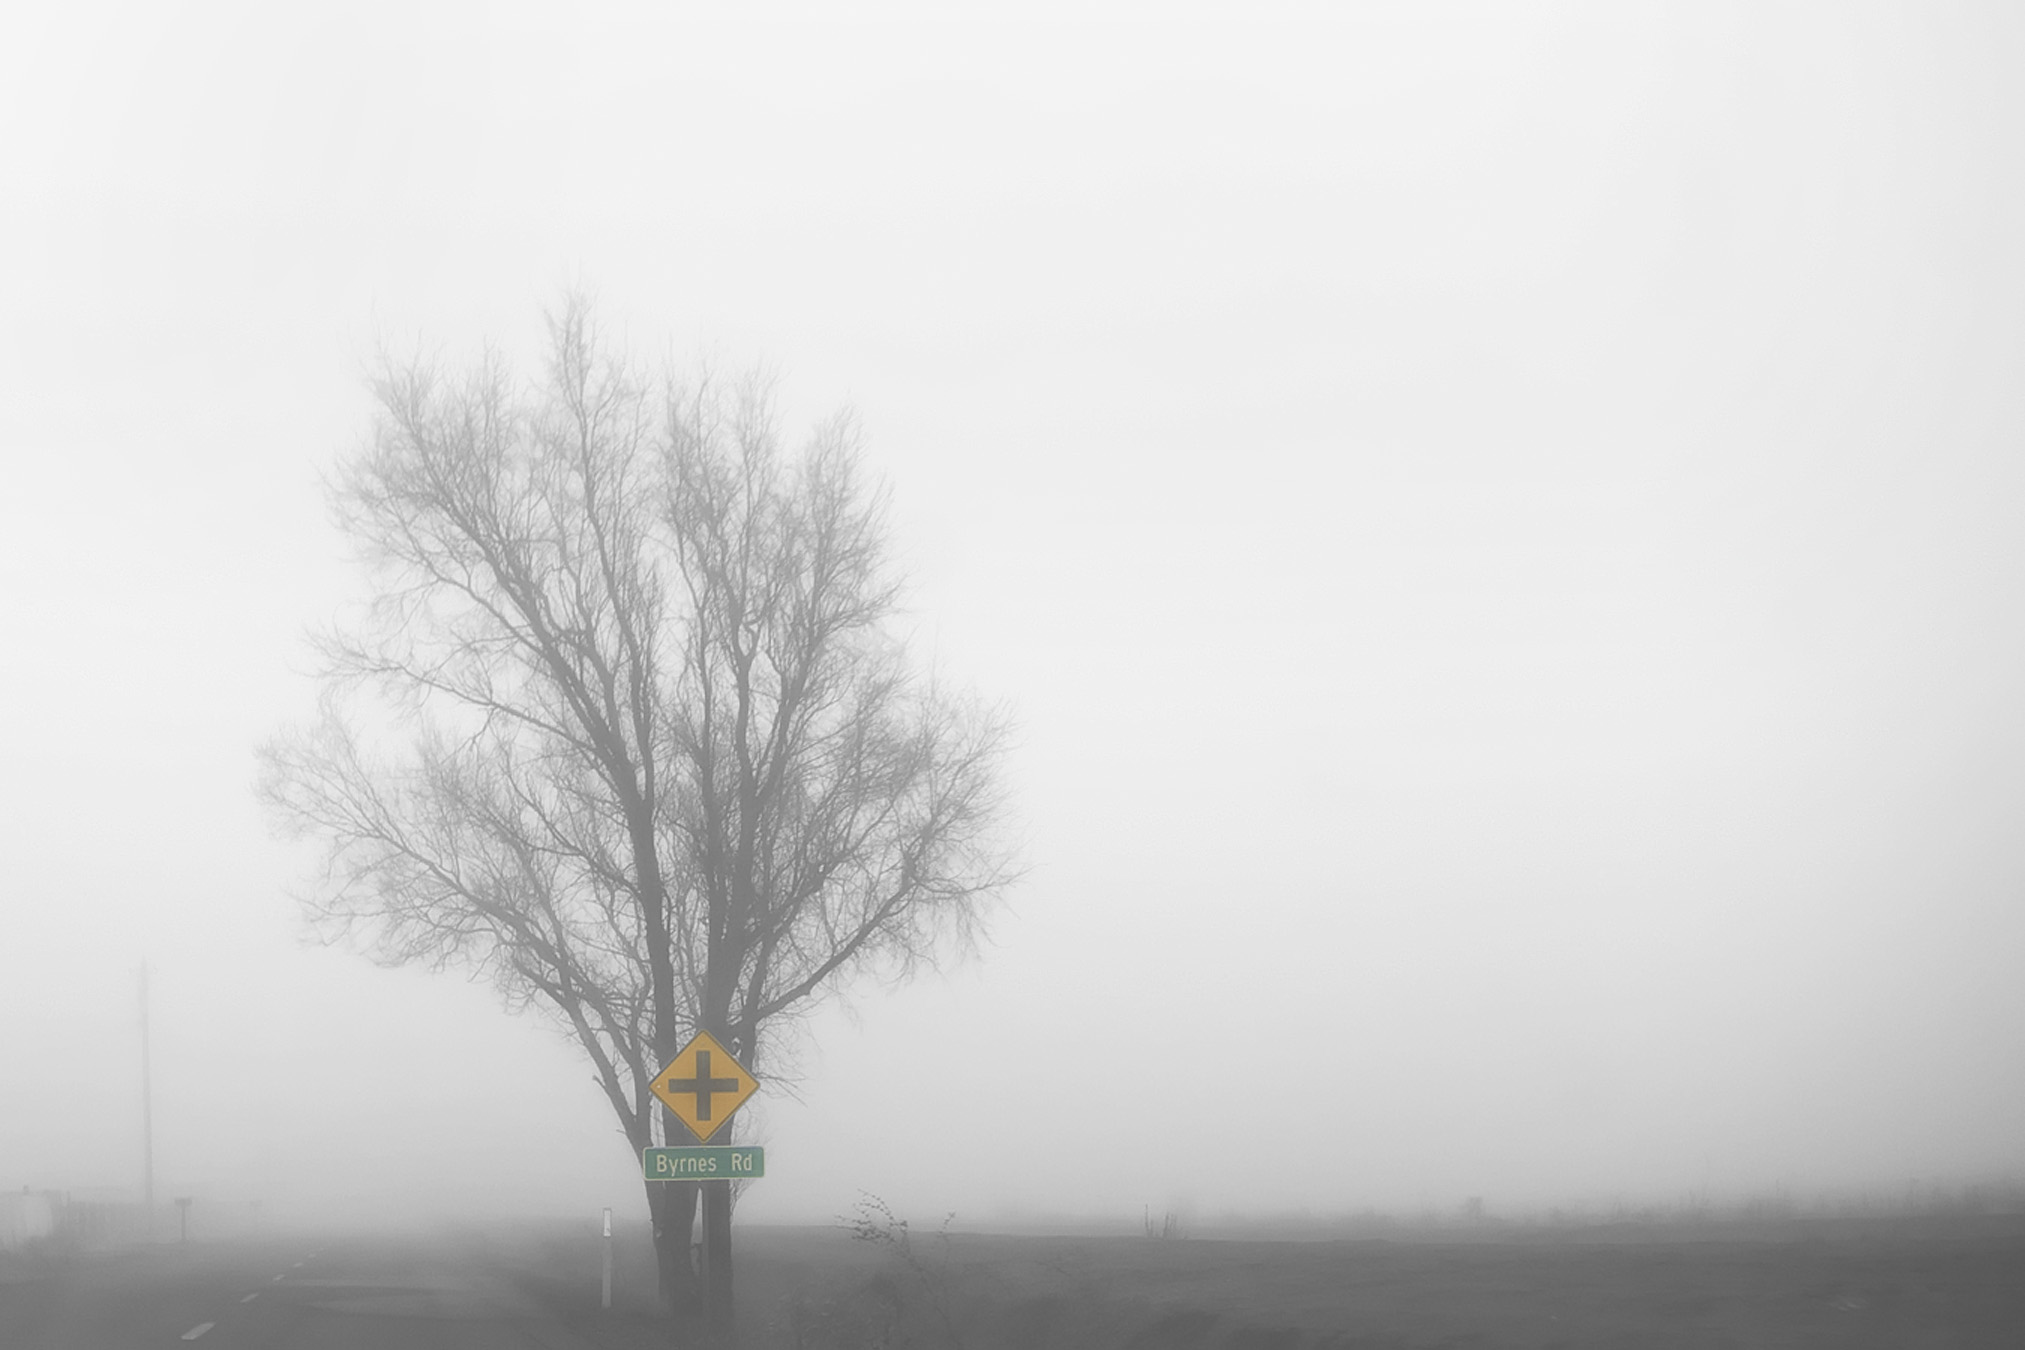
tree, branch, snow, winter, black and white, fog, mist, morning, dawn, atmosphere, weather, haze, monochrome, season, freezing, monochrome photography, atmospheric phenomenon, woody plant